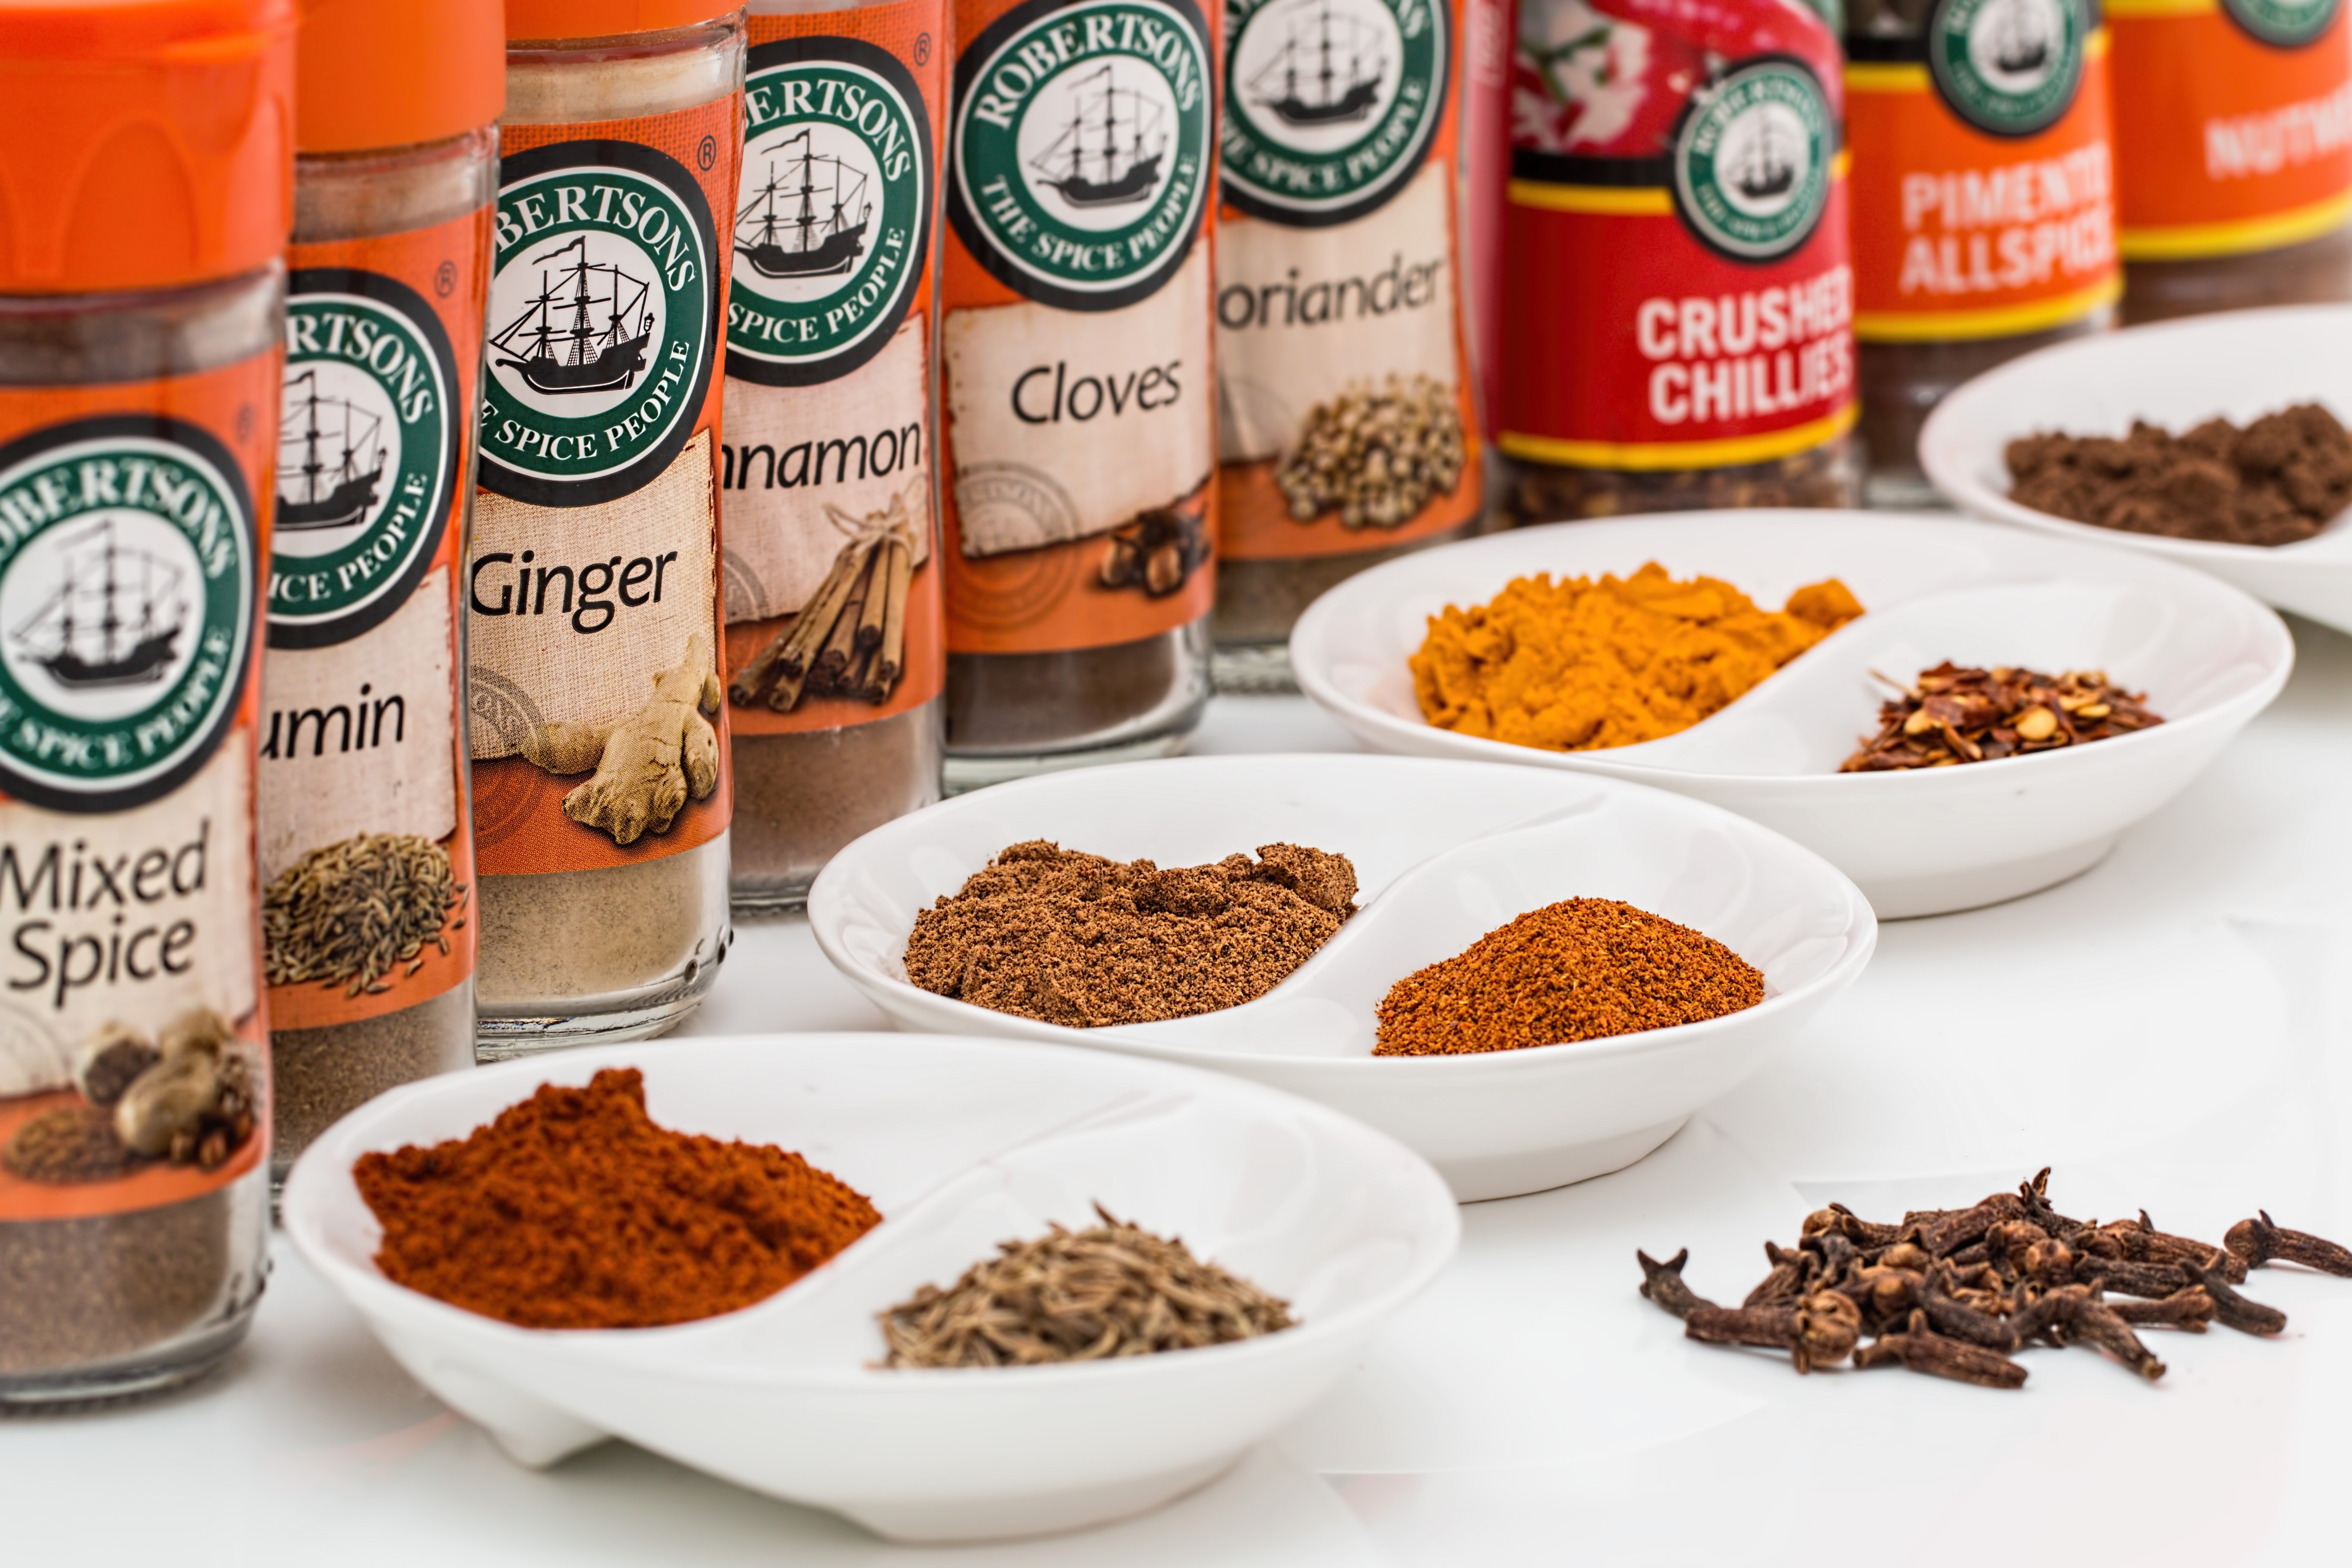
spice, chili powder, spice mix, product, ingredient, baharat, garam masala, food, mixed spice, seasoning, five spice powder, superfood, cuisine, Crushed red pepper, paprika, masala